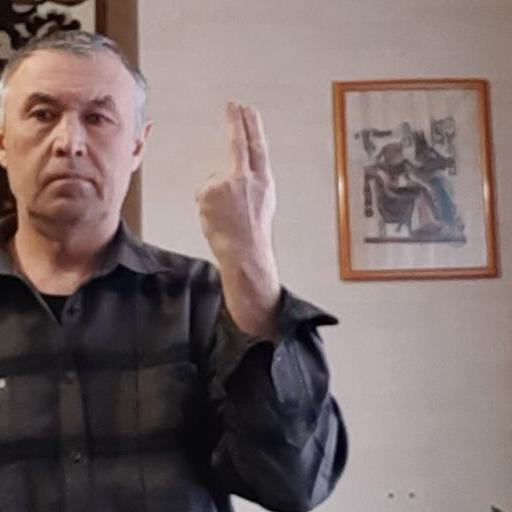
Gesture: two_up_inverted